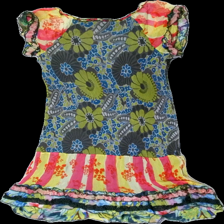
View: back
Type: Tunic
Category: Ladies
Brand: Not in the list
Brand text on label: No-l-ita
Colors: Grey, Green, Pink, Multicolor
Material: 66% visc, 34% poly
Pattern: Floral print
Cut: Regular
Size: 46
Stains: Minor
Holes: Minor
Price range: <50
Recommended usage: Export
Description: Multicolored flowerprint tunic from No-l-ita, size 46. Poor condition.